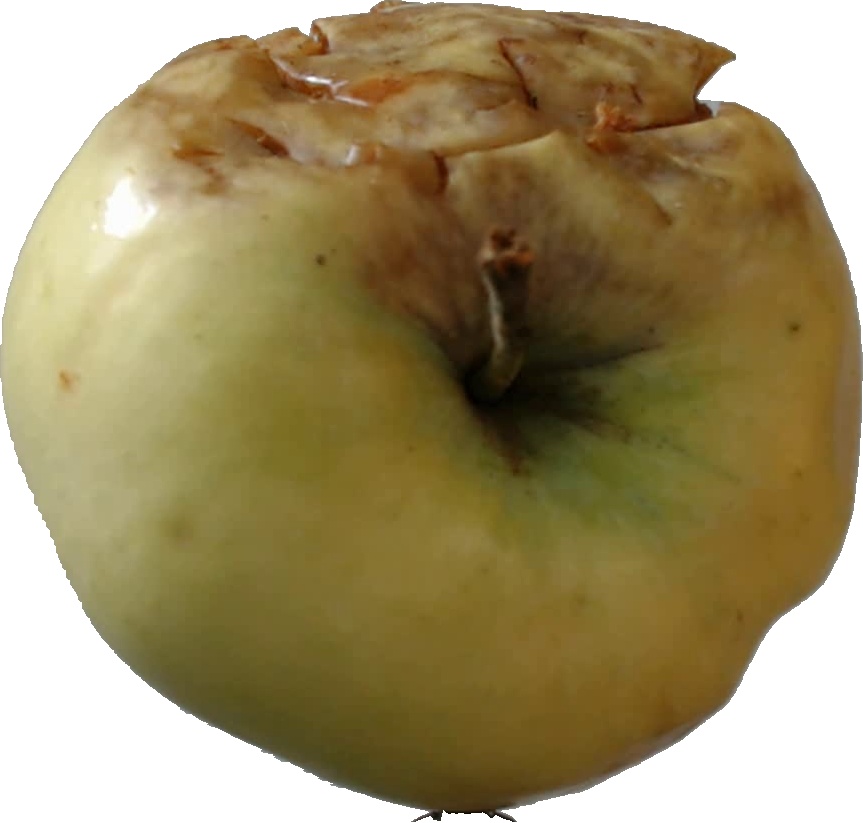
Label: apple_hit_1